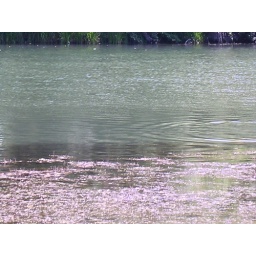
A river otter swimming under the water in Lake Solano